Donald Hardman

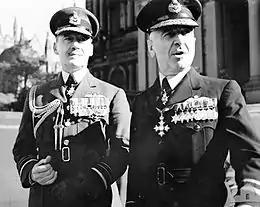
Two men in dark military uniforms with peaked caps

Hardman was promoted to acting air vice-marshal on 1 October 1945. He remained in South-East Asia following the cessation of hostilities, taking over as Air Officer in Charge of Administration for ACSEA (later Air Command Far East) in January 1946. After his return to Britain he was appointed to several senior posts in the RAF including, successively, Assistant Chief of the Air Staff (Operations) in May 1947, Commandant of RAF Staff College, Bracknell, in January 1949, and Air Officer Commanding-in-Chief of Home Command in September 1951. Hardman's wartime rank of air commodore became substantive on 1 October 1946, and this was followed by substantive promotion to air vice-marshal on 1 July 1948. He was raised to acting air marshal on 1 October 1951.